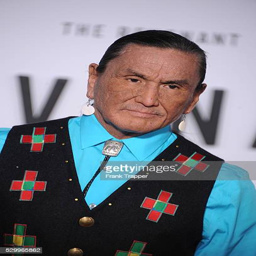
actor arrives at the premiere held